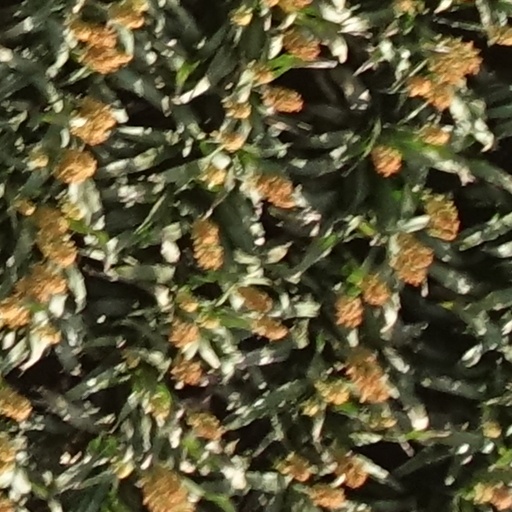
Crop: sorghum